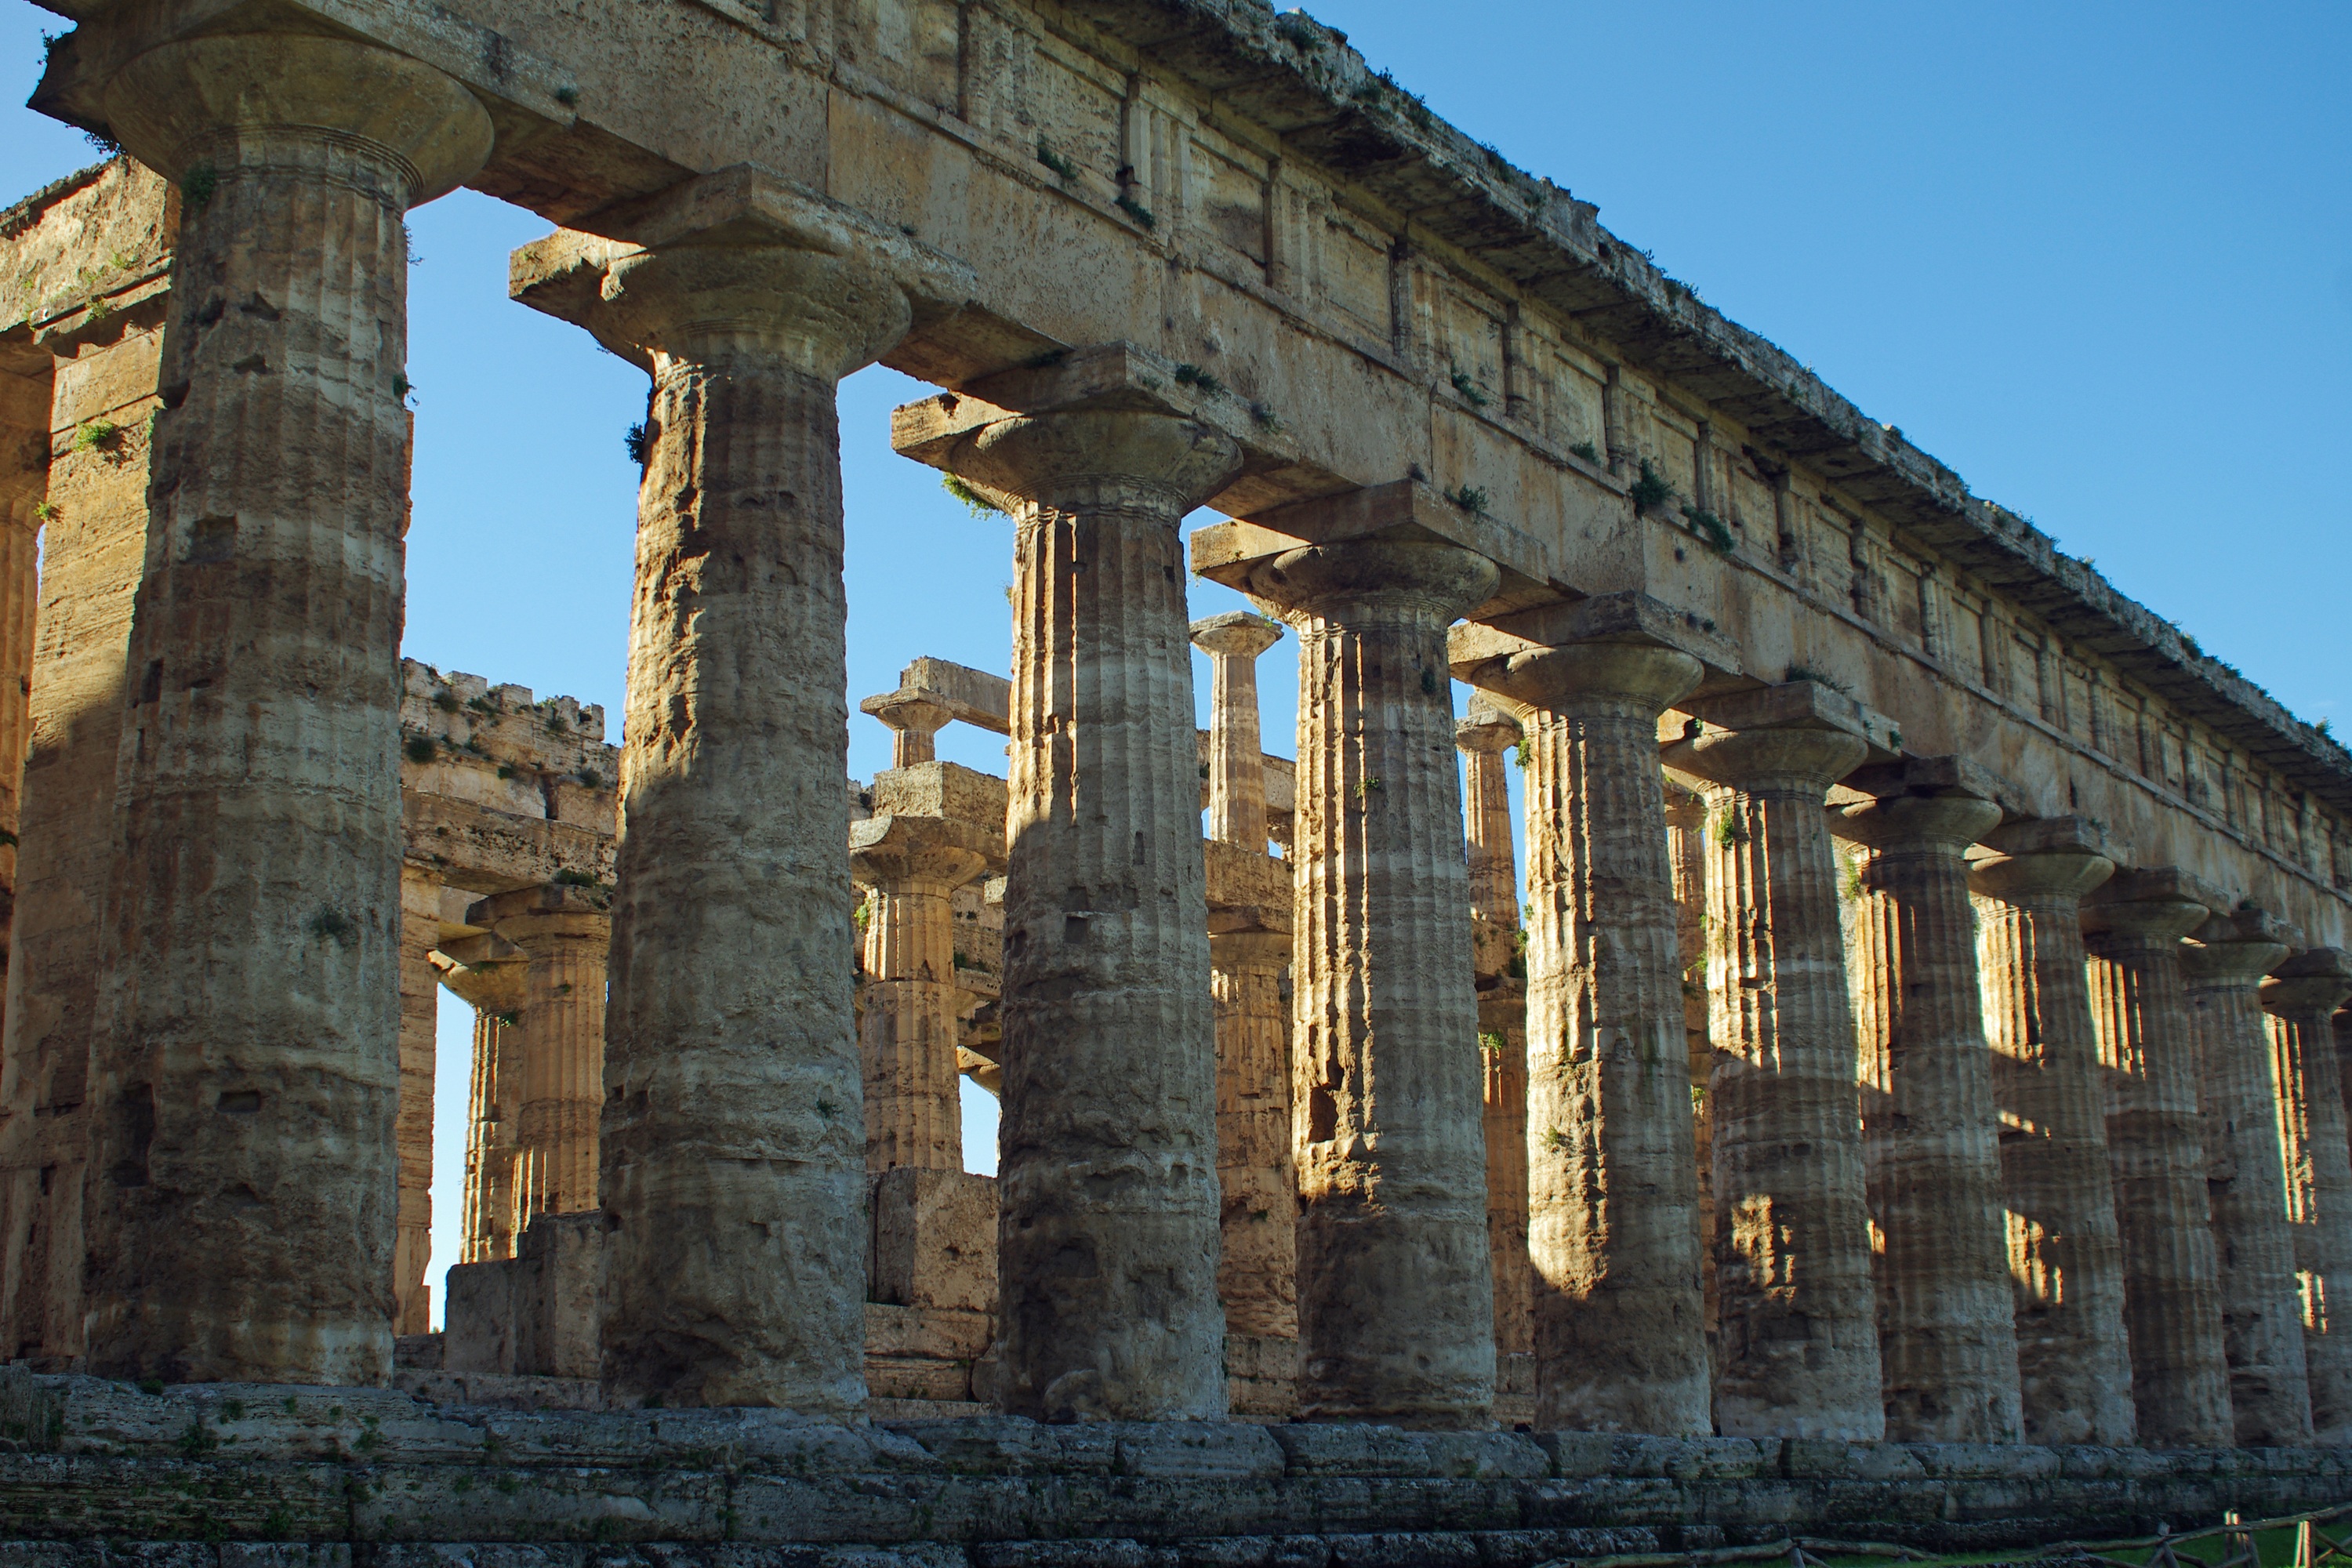
architecture, structure, building, palace, arch, column, landmark, italy, place of worship, amphitheatre, archaeology, temple, ruins, ancient rome, paestum, salerno, magna grecia, greek temple, doric style, aqueduct, ancient temple, temple of neptune, unesco world heritage site, roman temple, historic site, ancient history, ancient roman architecture, ancient greek temple